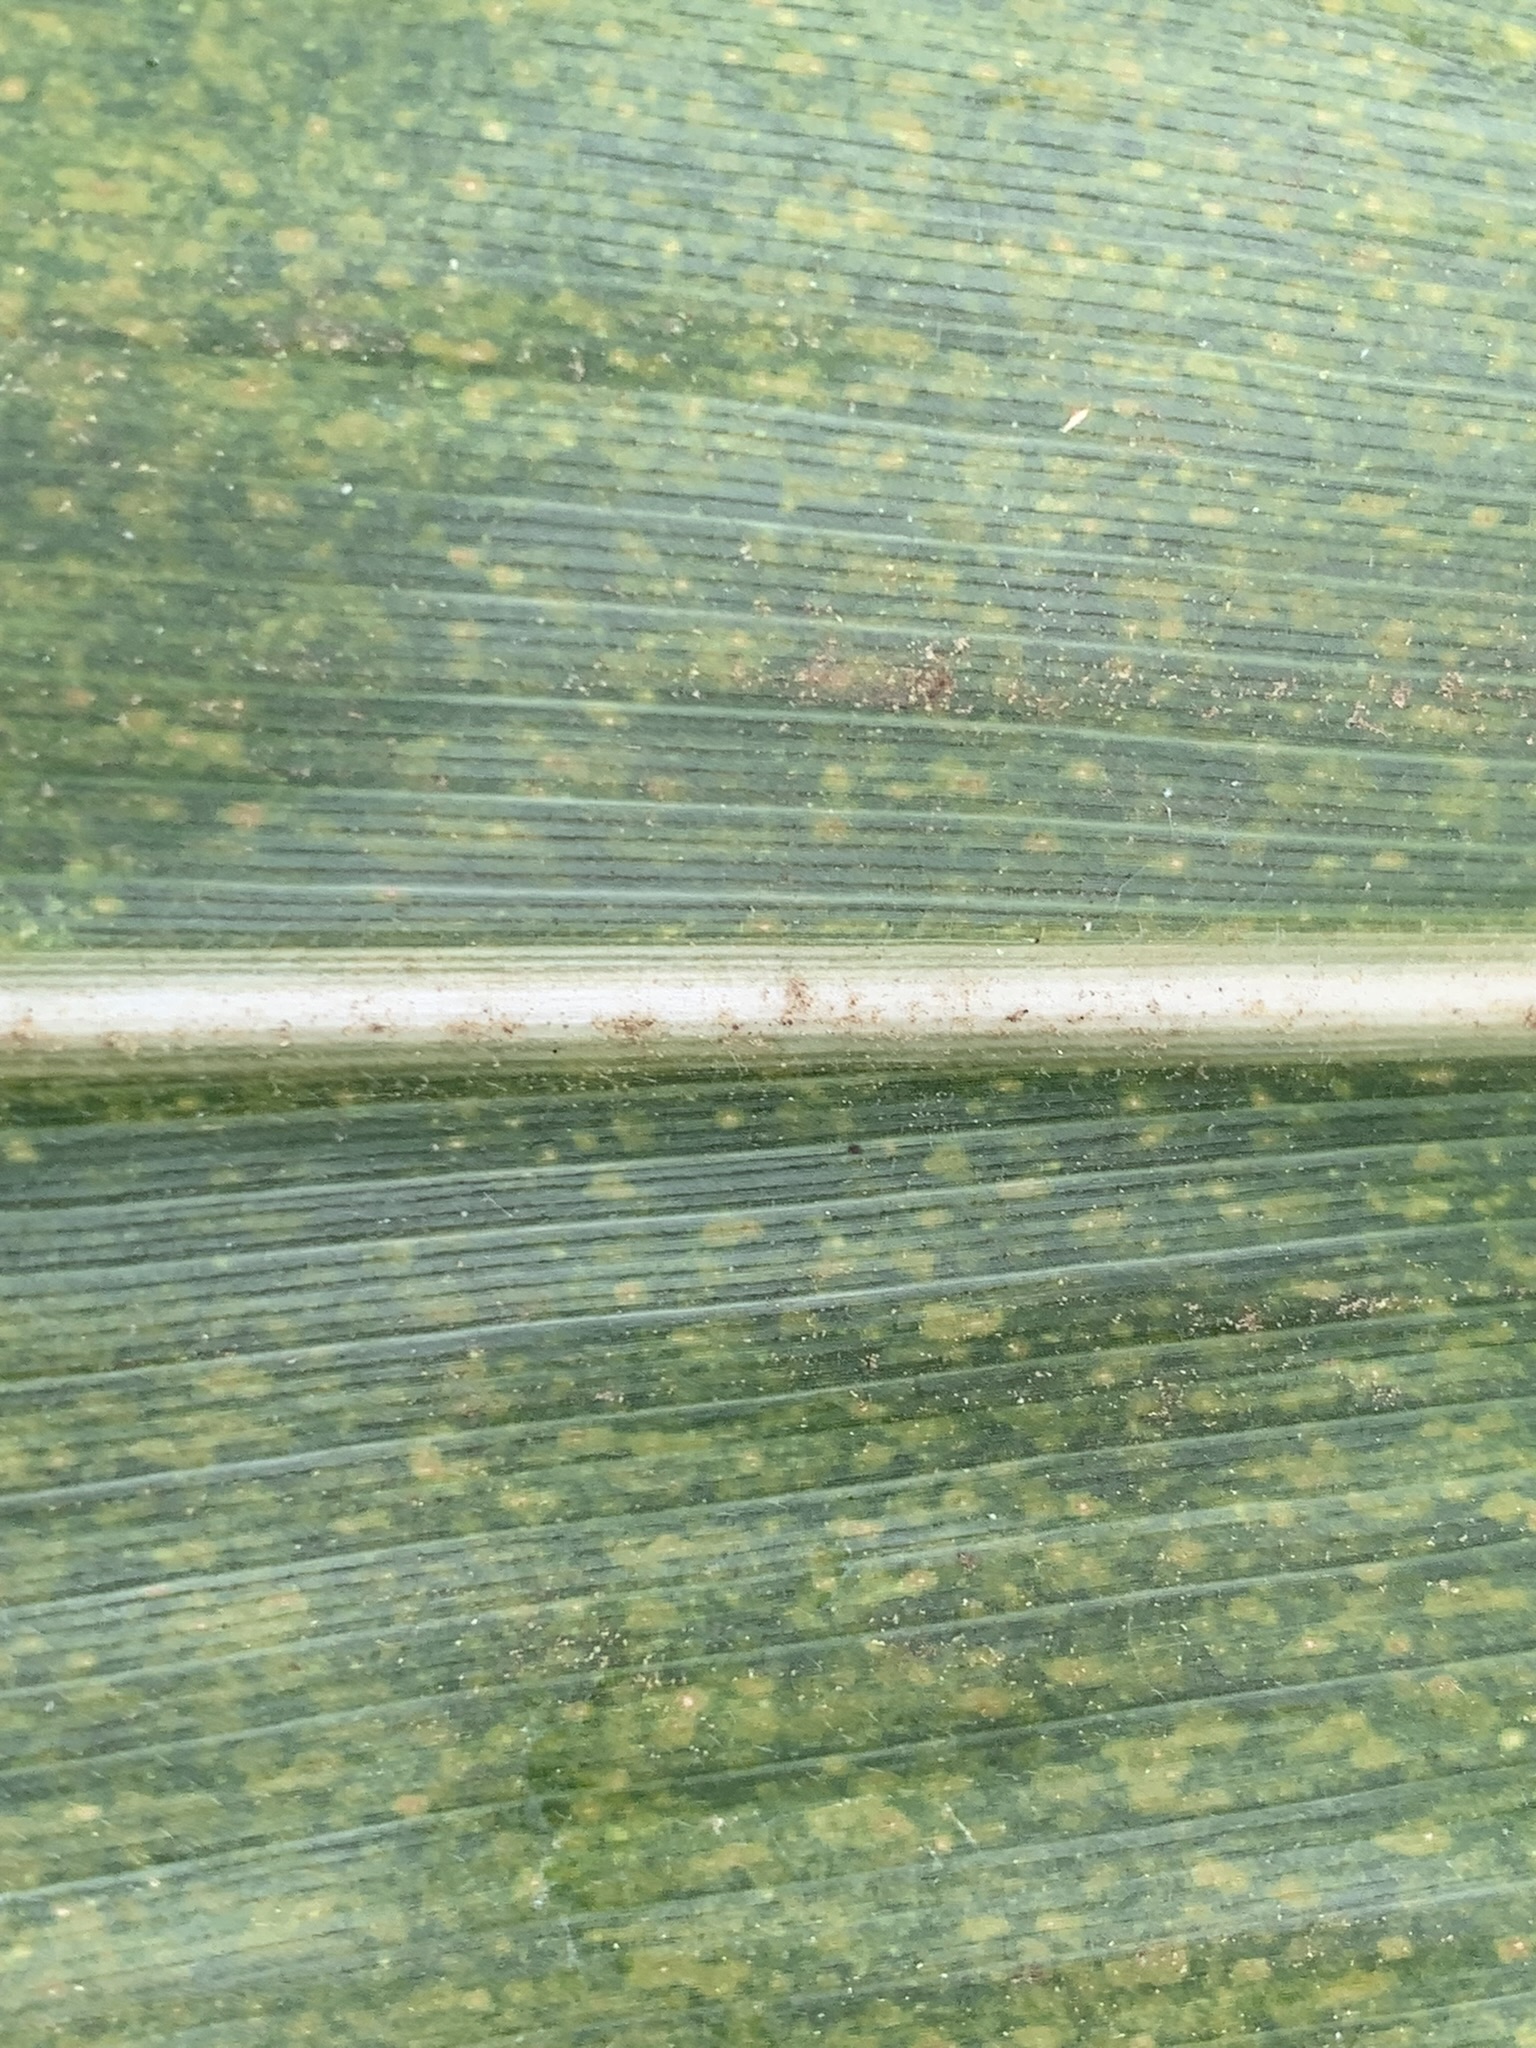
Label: MLN